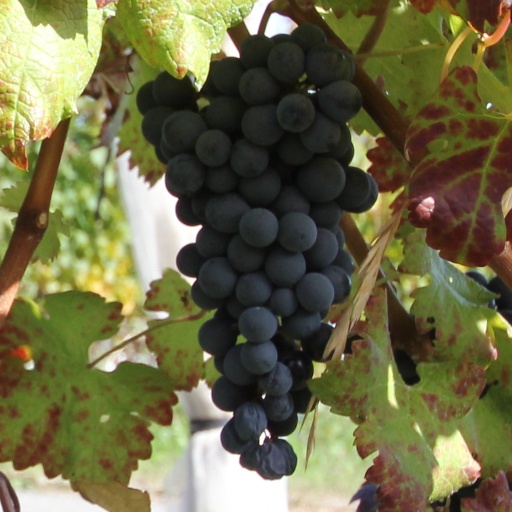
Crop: grape